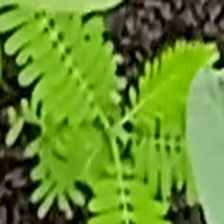
Weed species: Dwarf_cassia_(Chamaecrista pumila)